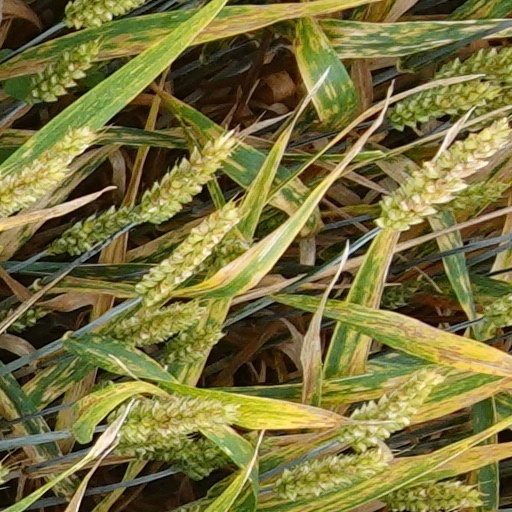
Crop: wheat